Namchi

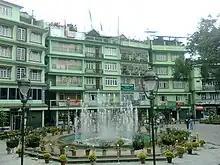
Central Park, Namchi

Namchi is fast becoming a tourist spot and pilgrimage centre. The Namchi Monastery, Ralang Monastery and Tendong Hill are local Buddhist pilgrimage centres. The world's largest statue (at 135 feet) of the Buddhist Padmasambhava, also known as Guru Rinpoche, the patron saint of Sikkim, is on the Samdruptse hill (The Wish Fulfilling hill) opposite Namchi. It was completed in February 2004. It is also said that the Samdruptse hill is actually a dormant volcano. Myths say that the Buddhist monks have been going on top of the hill and offering prayers to the volcano to keep it calm. There is also a Rock Garden a few kilometers from the town on the way to Samdruptse. The area has views of Mt. Kanchendzonga, aka Mt. Kangchenjunga, the world's third highest peak.